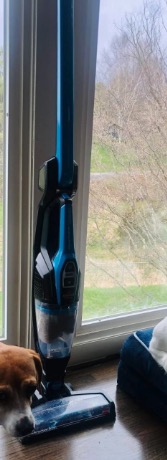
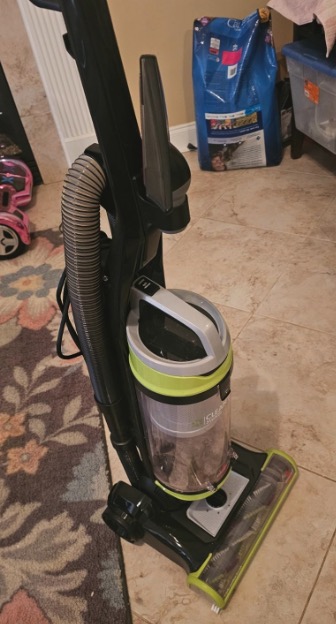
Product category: items_vacuum
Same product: no